Trip hammer

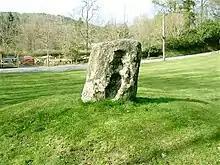
The regular indentations on the Carreg Pumsaint and similar mortar blocks are believed to stem from mechanically operated trip hammers.

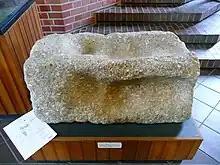
Roman stone anvil for a stamp battery

The main components for water-powered trip hammers – water wheels, cams, and hammers – were known in the Hellenistic world. Early cams are in evidence in water-powered automata from the 3rd century BC. According to M.J.T. Lewis, a flute player whose mechanism was described by the Persian Banū Mūsā brothers in the 9th century AD and can be "reasonably" attributed to Apollonius of Perge, functions on the principle of water-powered trip hammers.